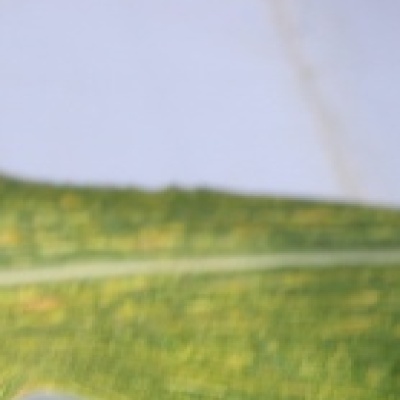
Label: Corn_(Maize)___Leaf_Spot